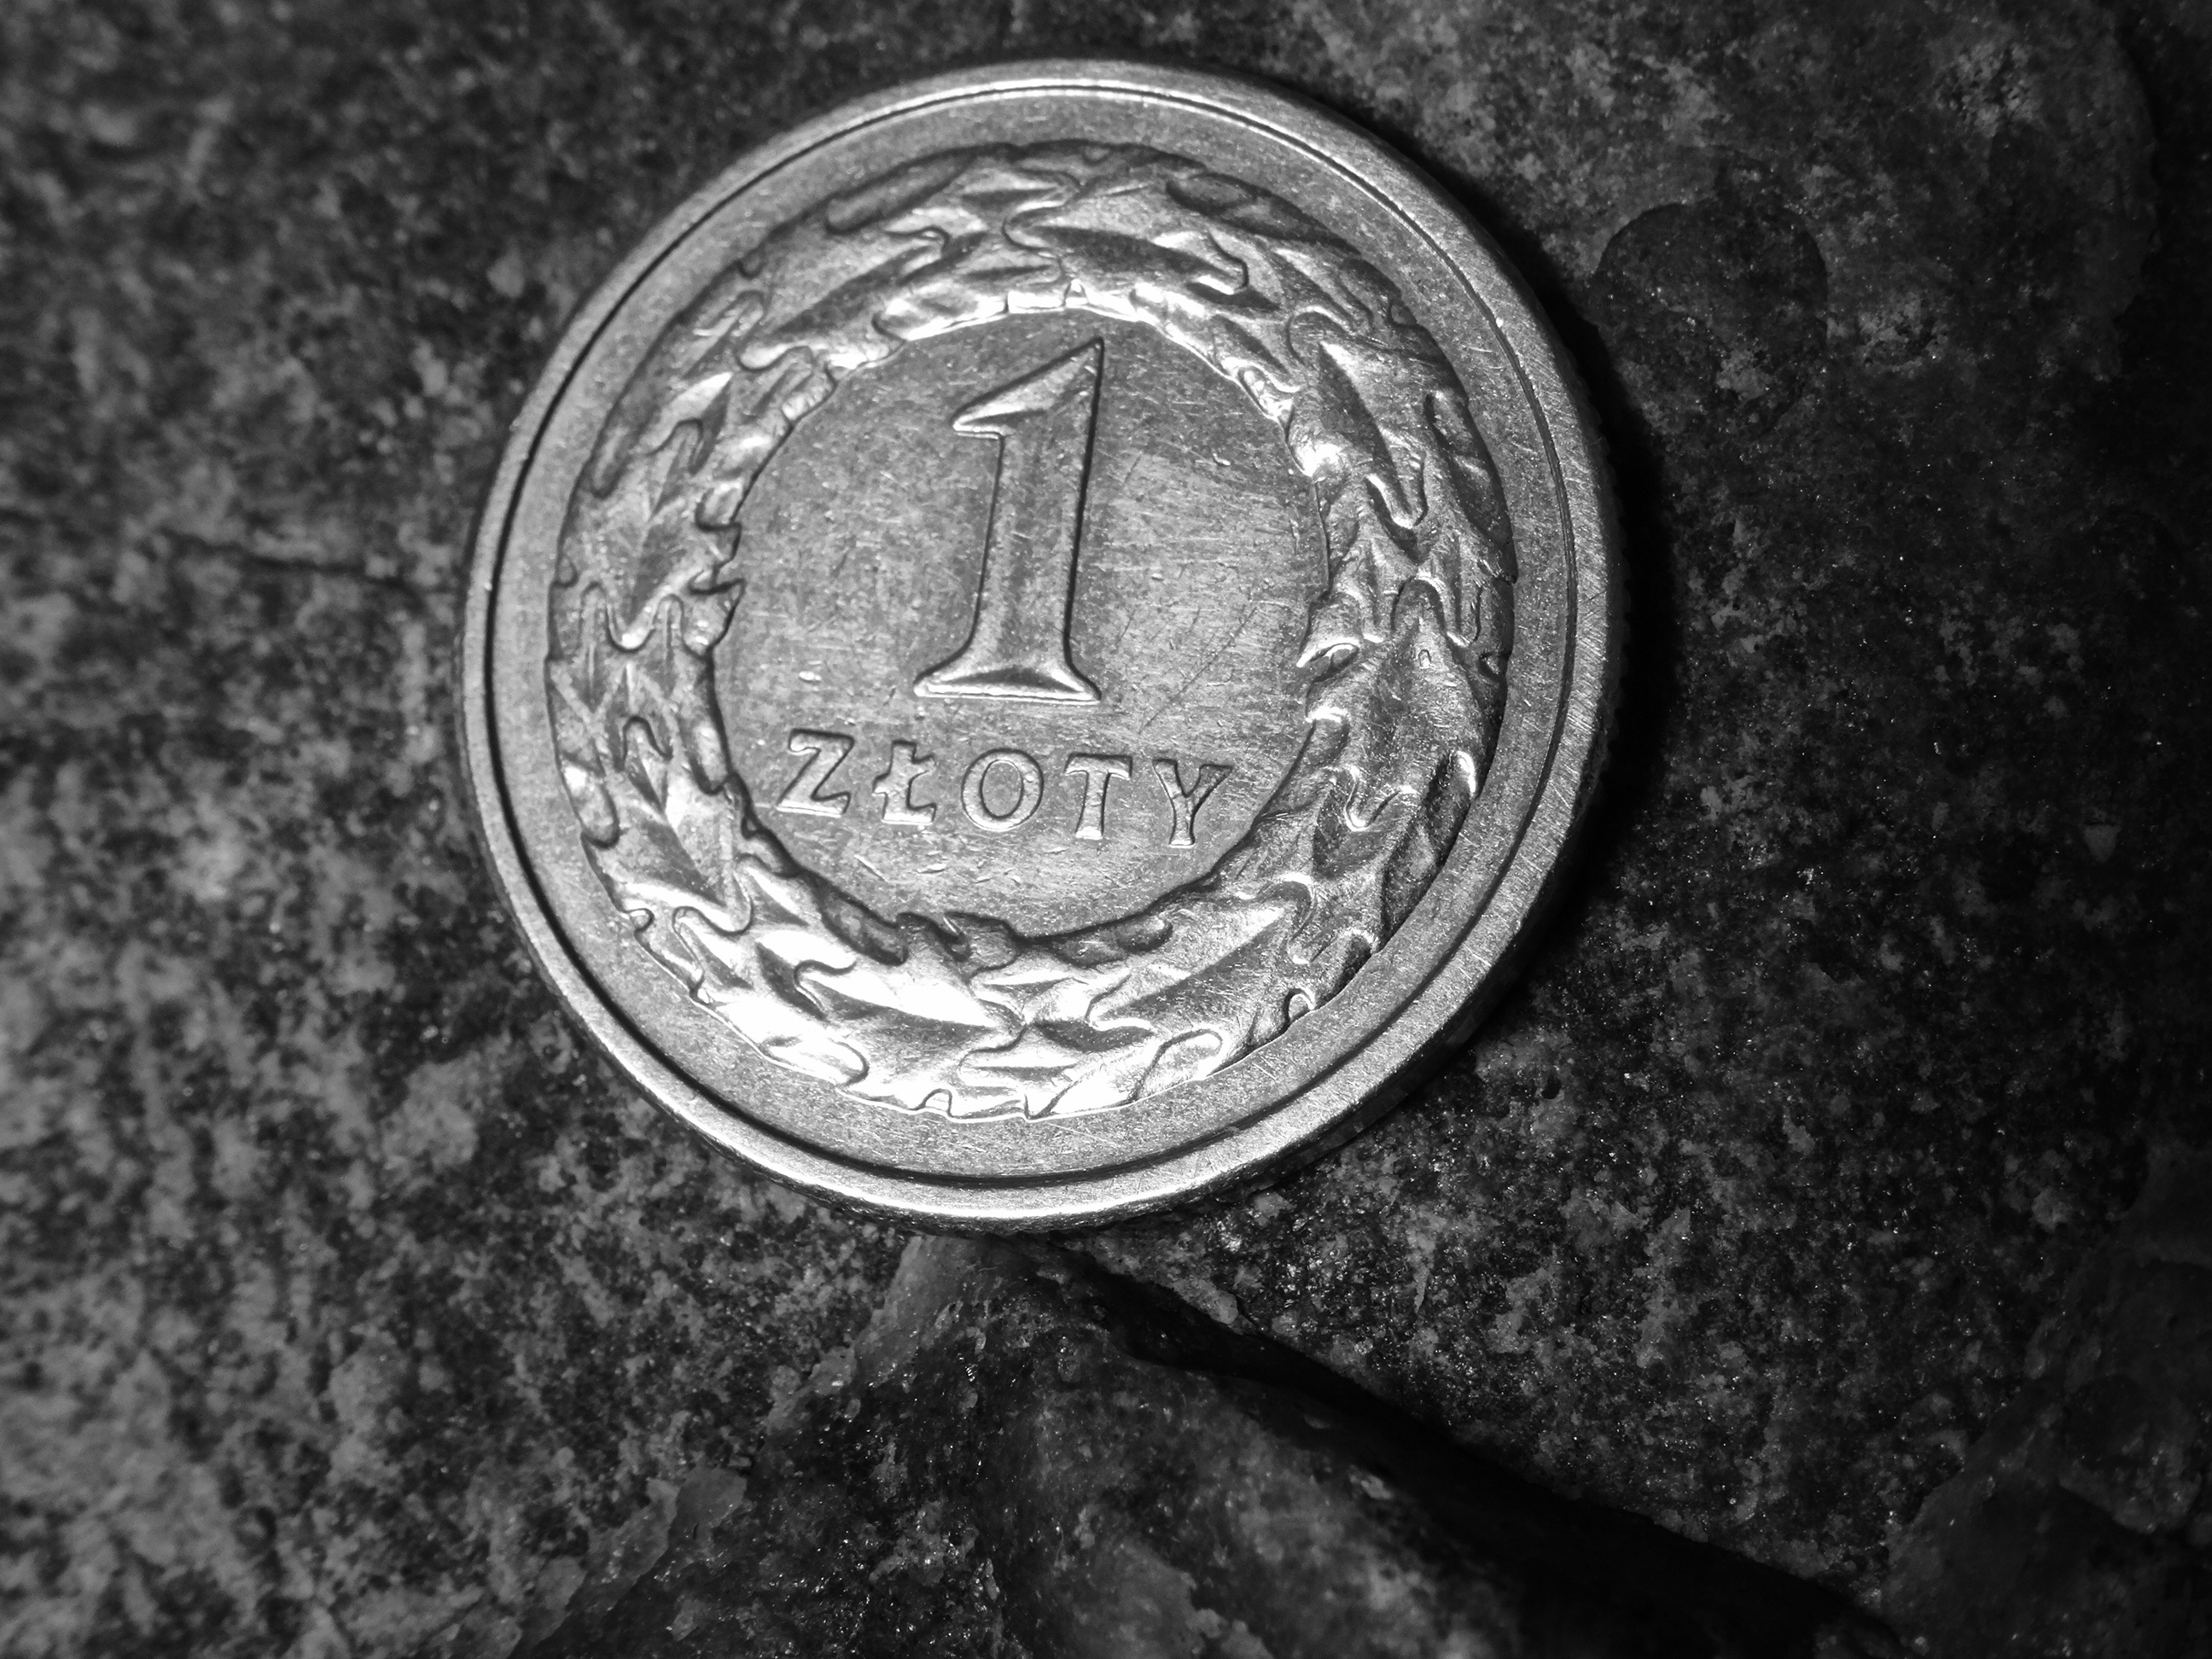
black and white, golden, money, business, monochrome, circle, gold, silver, currency, coin, save, payment, savings, safe, taxes, finance, amount, means of payment, prices, pay, monochrome photography